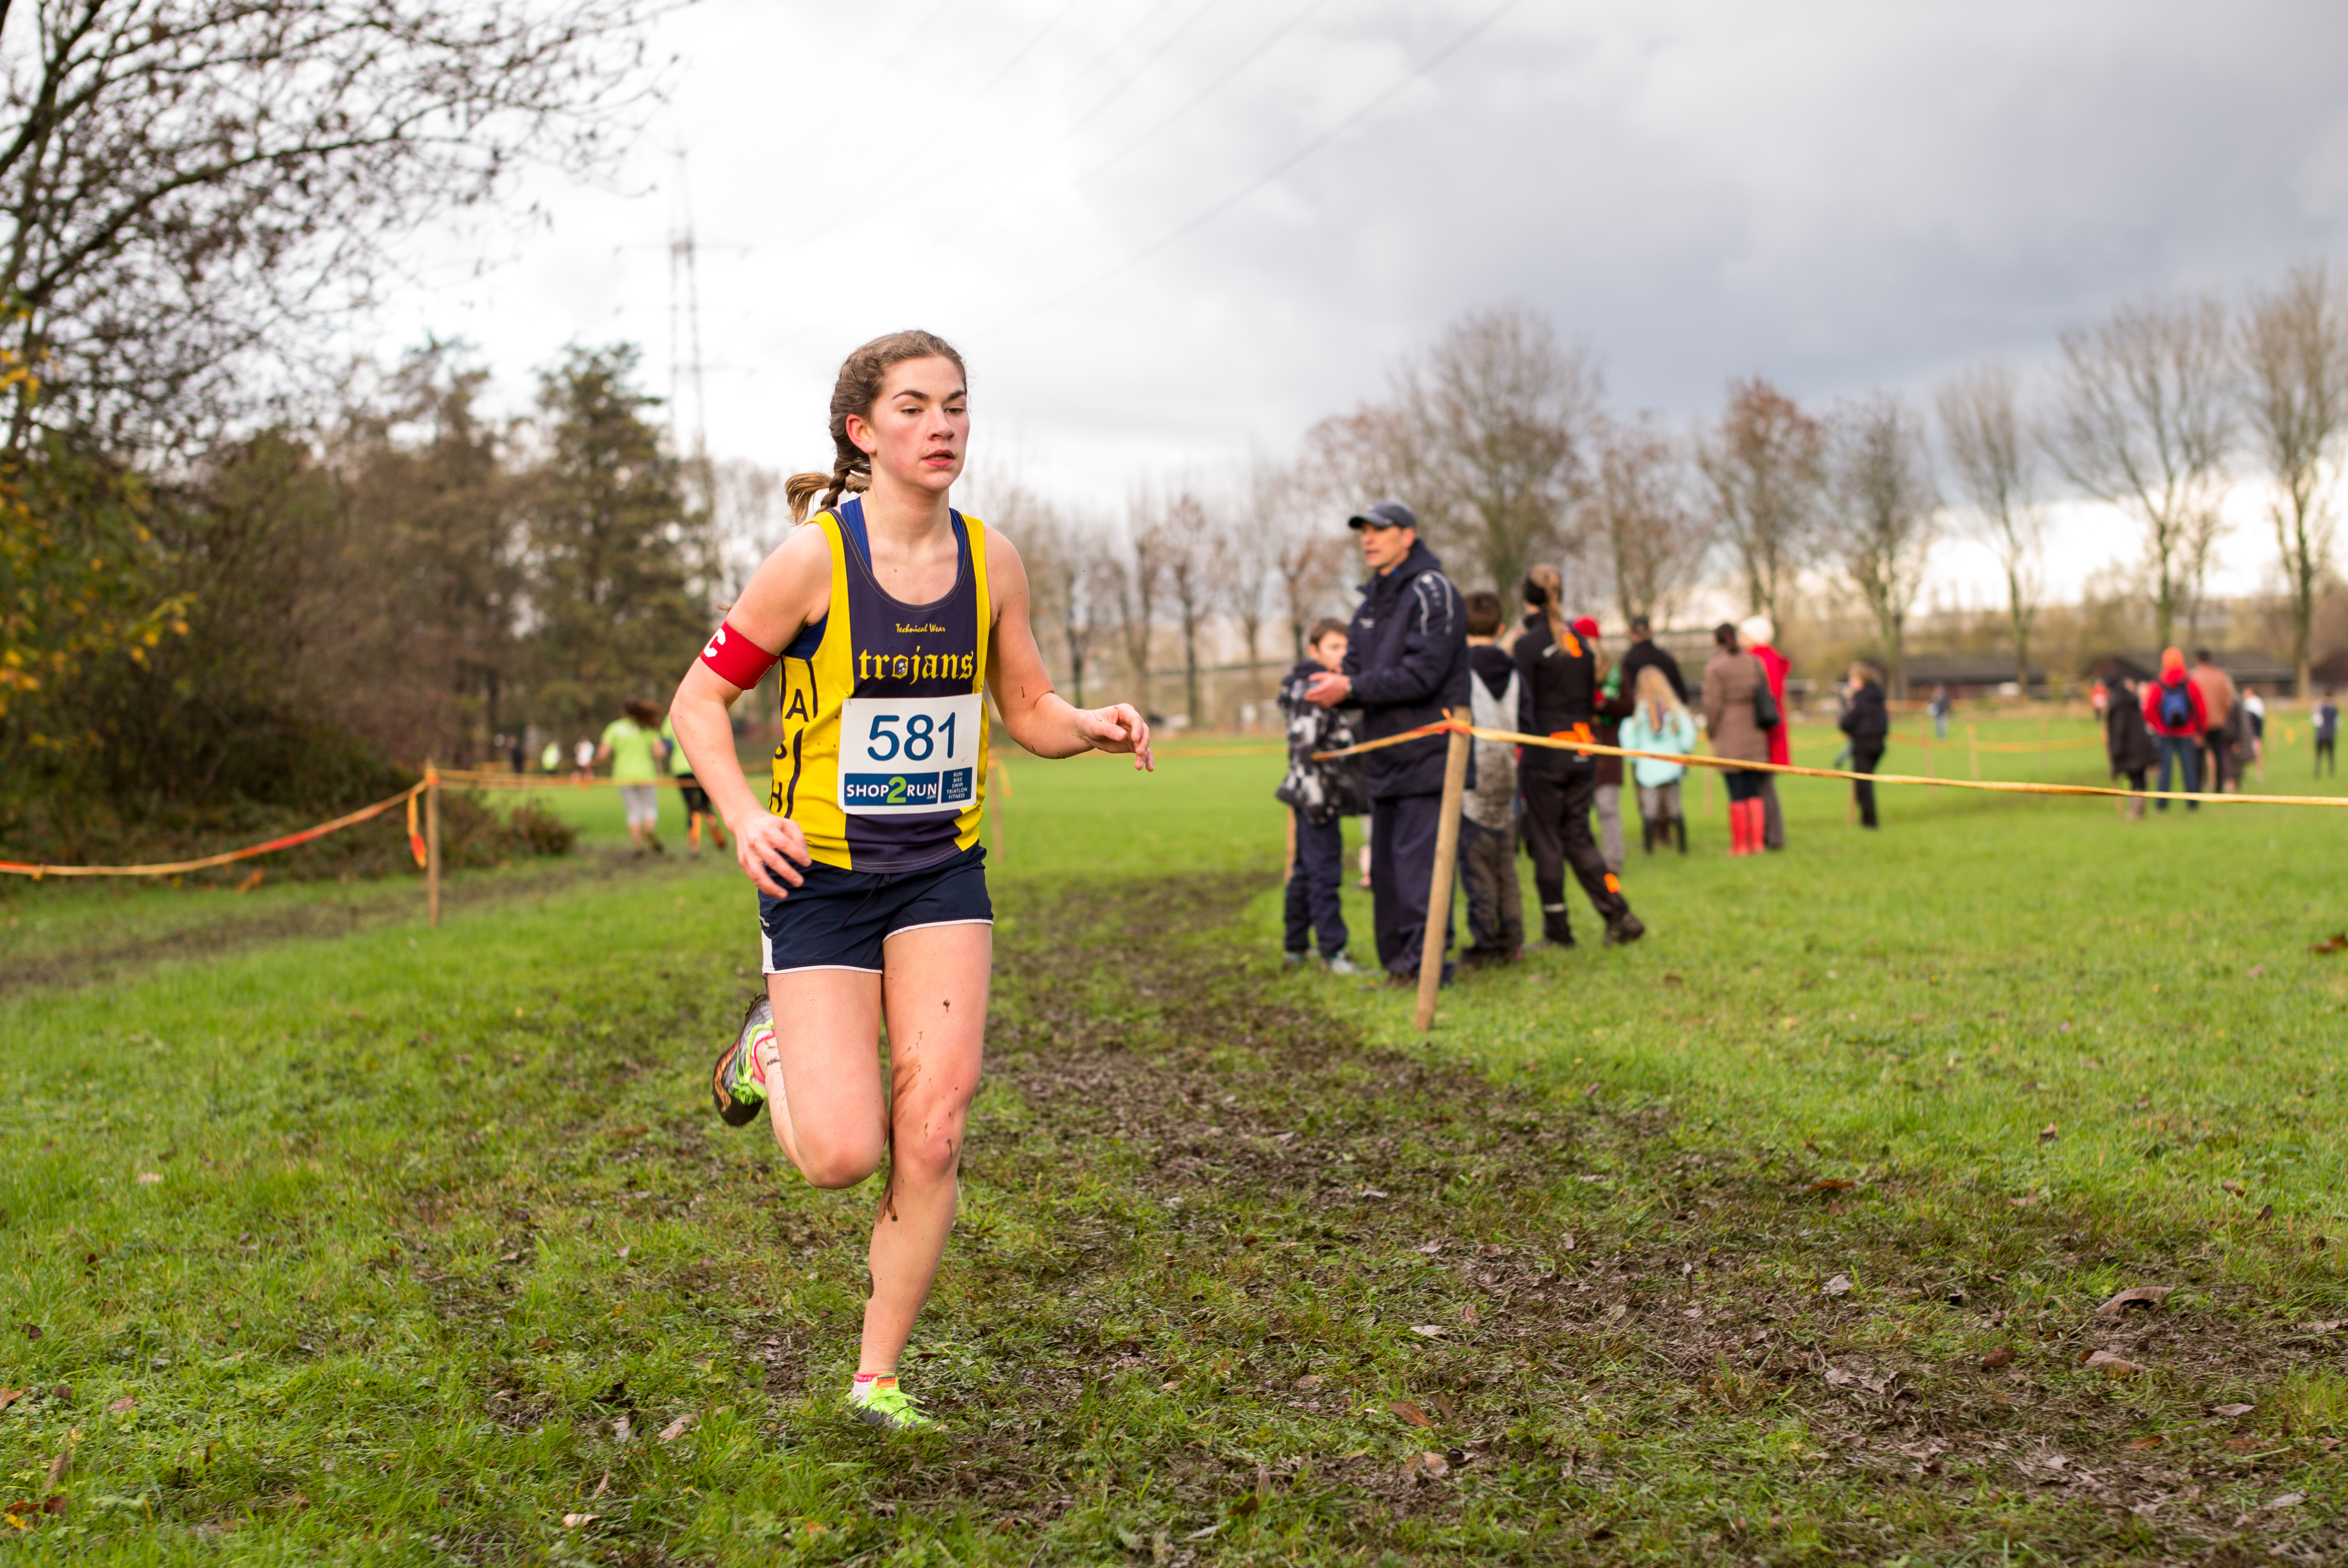
person, running, recreation, jogging, race, sports, endurance, athletics, physical exercise, outdoor recreation, human action, individual sports, endurance sports, ultramarathon, duathlon, long distance running, cross country running, cross country cycling